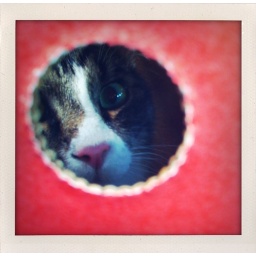
Step 1, Cut a hole in a box. Step 2, put a cat in a box. Step 3, but the box in your car